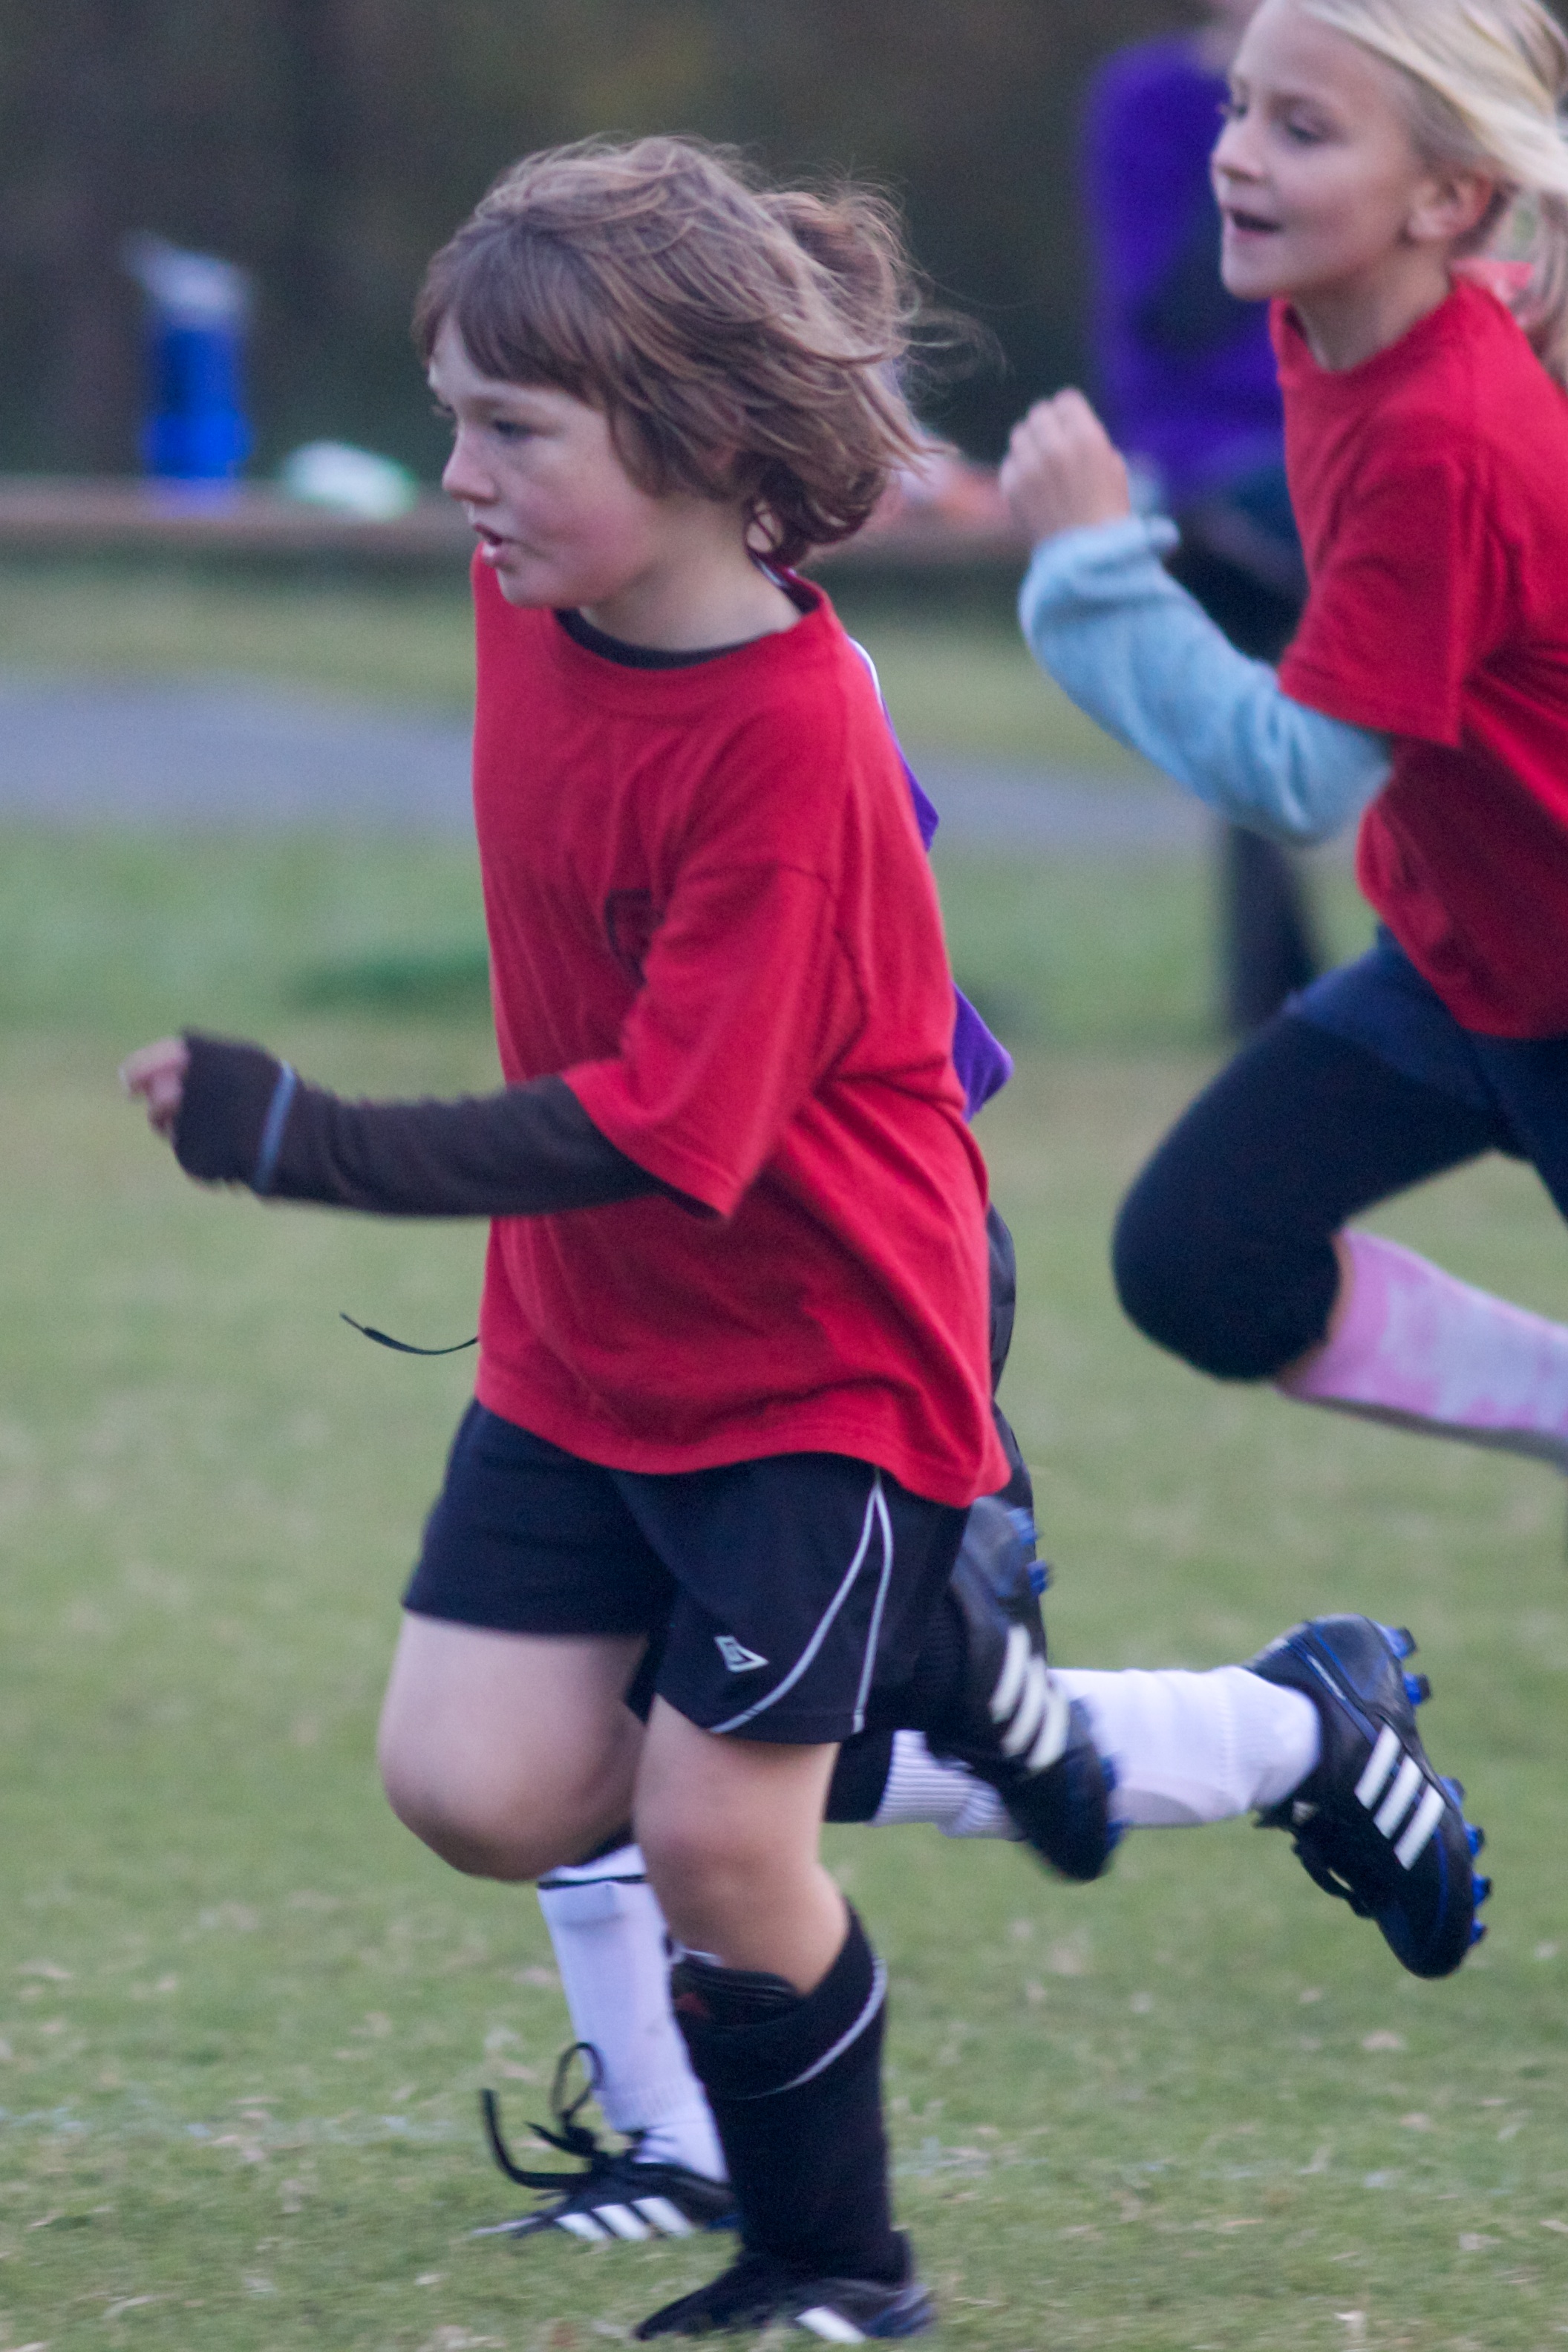
play, soccer, player, sports, odyssey, tournament, football player, ball game, competition event